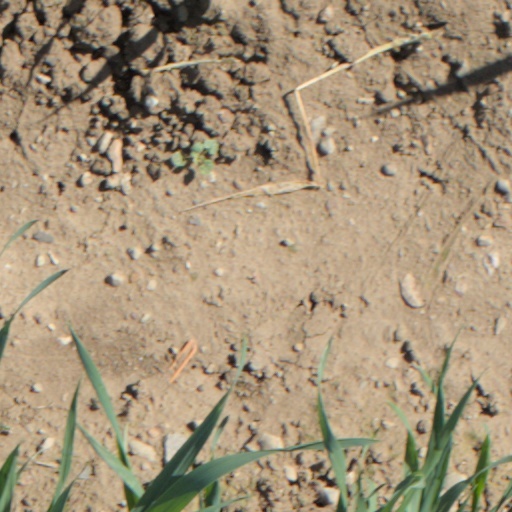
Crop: wheat